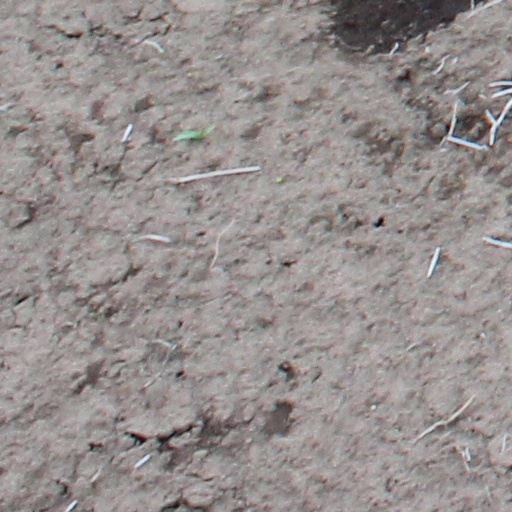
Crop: wheat